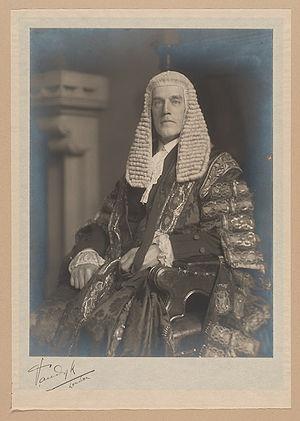
Le Master of the Rolls est le troisième plus important juge du Royaume-Uni, après le Président de la Cour Suprême du Royaume-Uni et le Lord Chief Justice. À ce titre, il préside la section civile de la Cour d'appel. Le Master of the Rolls connu le plus ancien remonte à 1286, mais il est probable qu'il y en ait eu plus tôt.
La circonscription de Warwick et Leamington est une circonscription électorale anglaise située dans le Warwickshire, et représentée à la Chambre des Communes du Parlement britannique.